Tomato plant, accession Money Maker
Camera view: vertical (180 deg); turntable rotation: 150 degrees
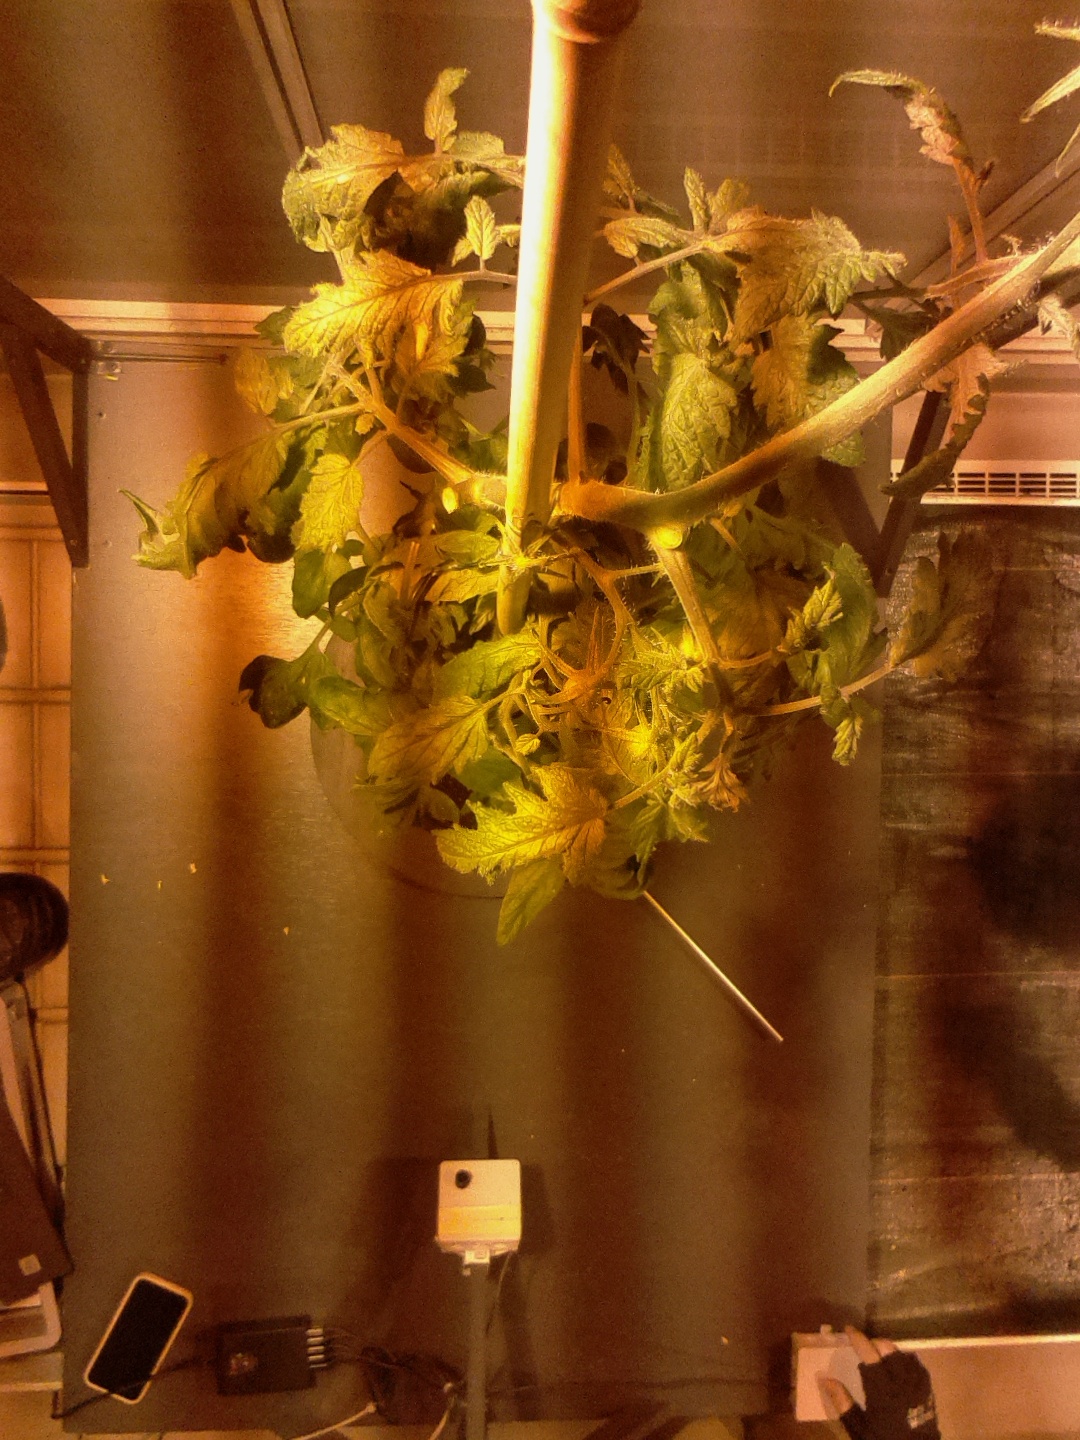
BBCH growth stage 75: 50%-60% of final fruit size